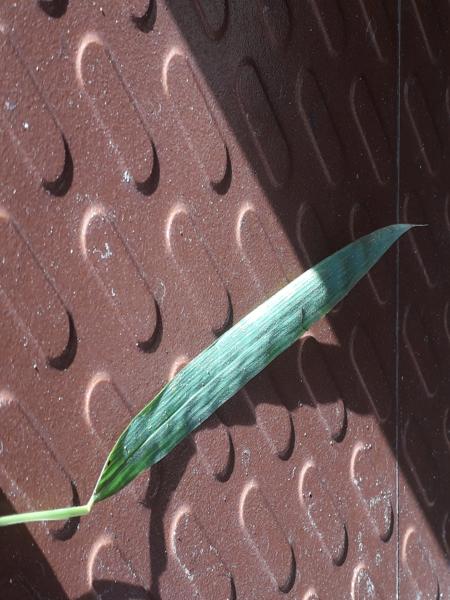
Plant: Bamboo